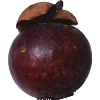
Label: Mangostan 1